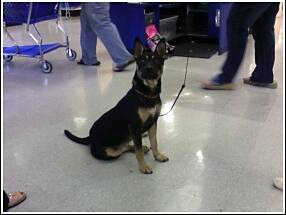
Label: dog